Jacqulyn Buglisi

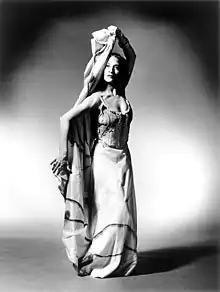
Jacqulyn Buglisi in performance

Buglisi was associated with the Martha Graham Dance Company for over 30 years, including 12 years as a principal dancer. During that time, she performed leading roles in numerous works by Graham, including: